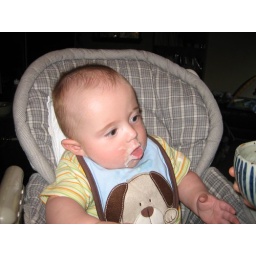
Big boy sitting in high chair (at the table).